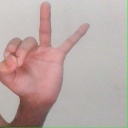
अक्षर: ण